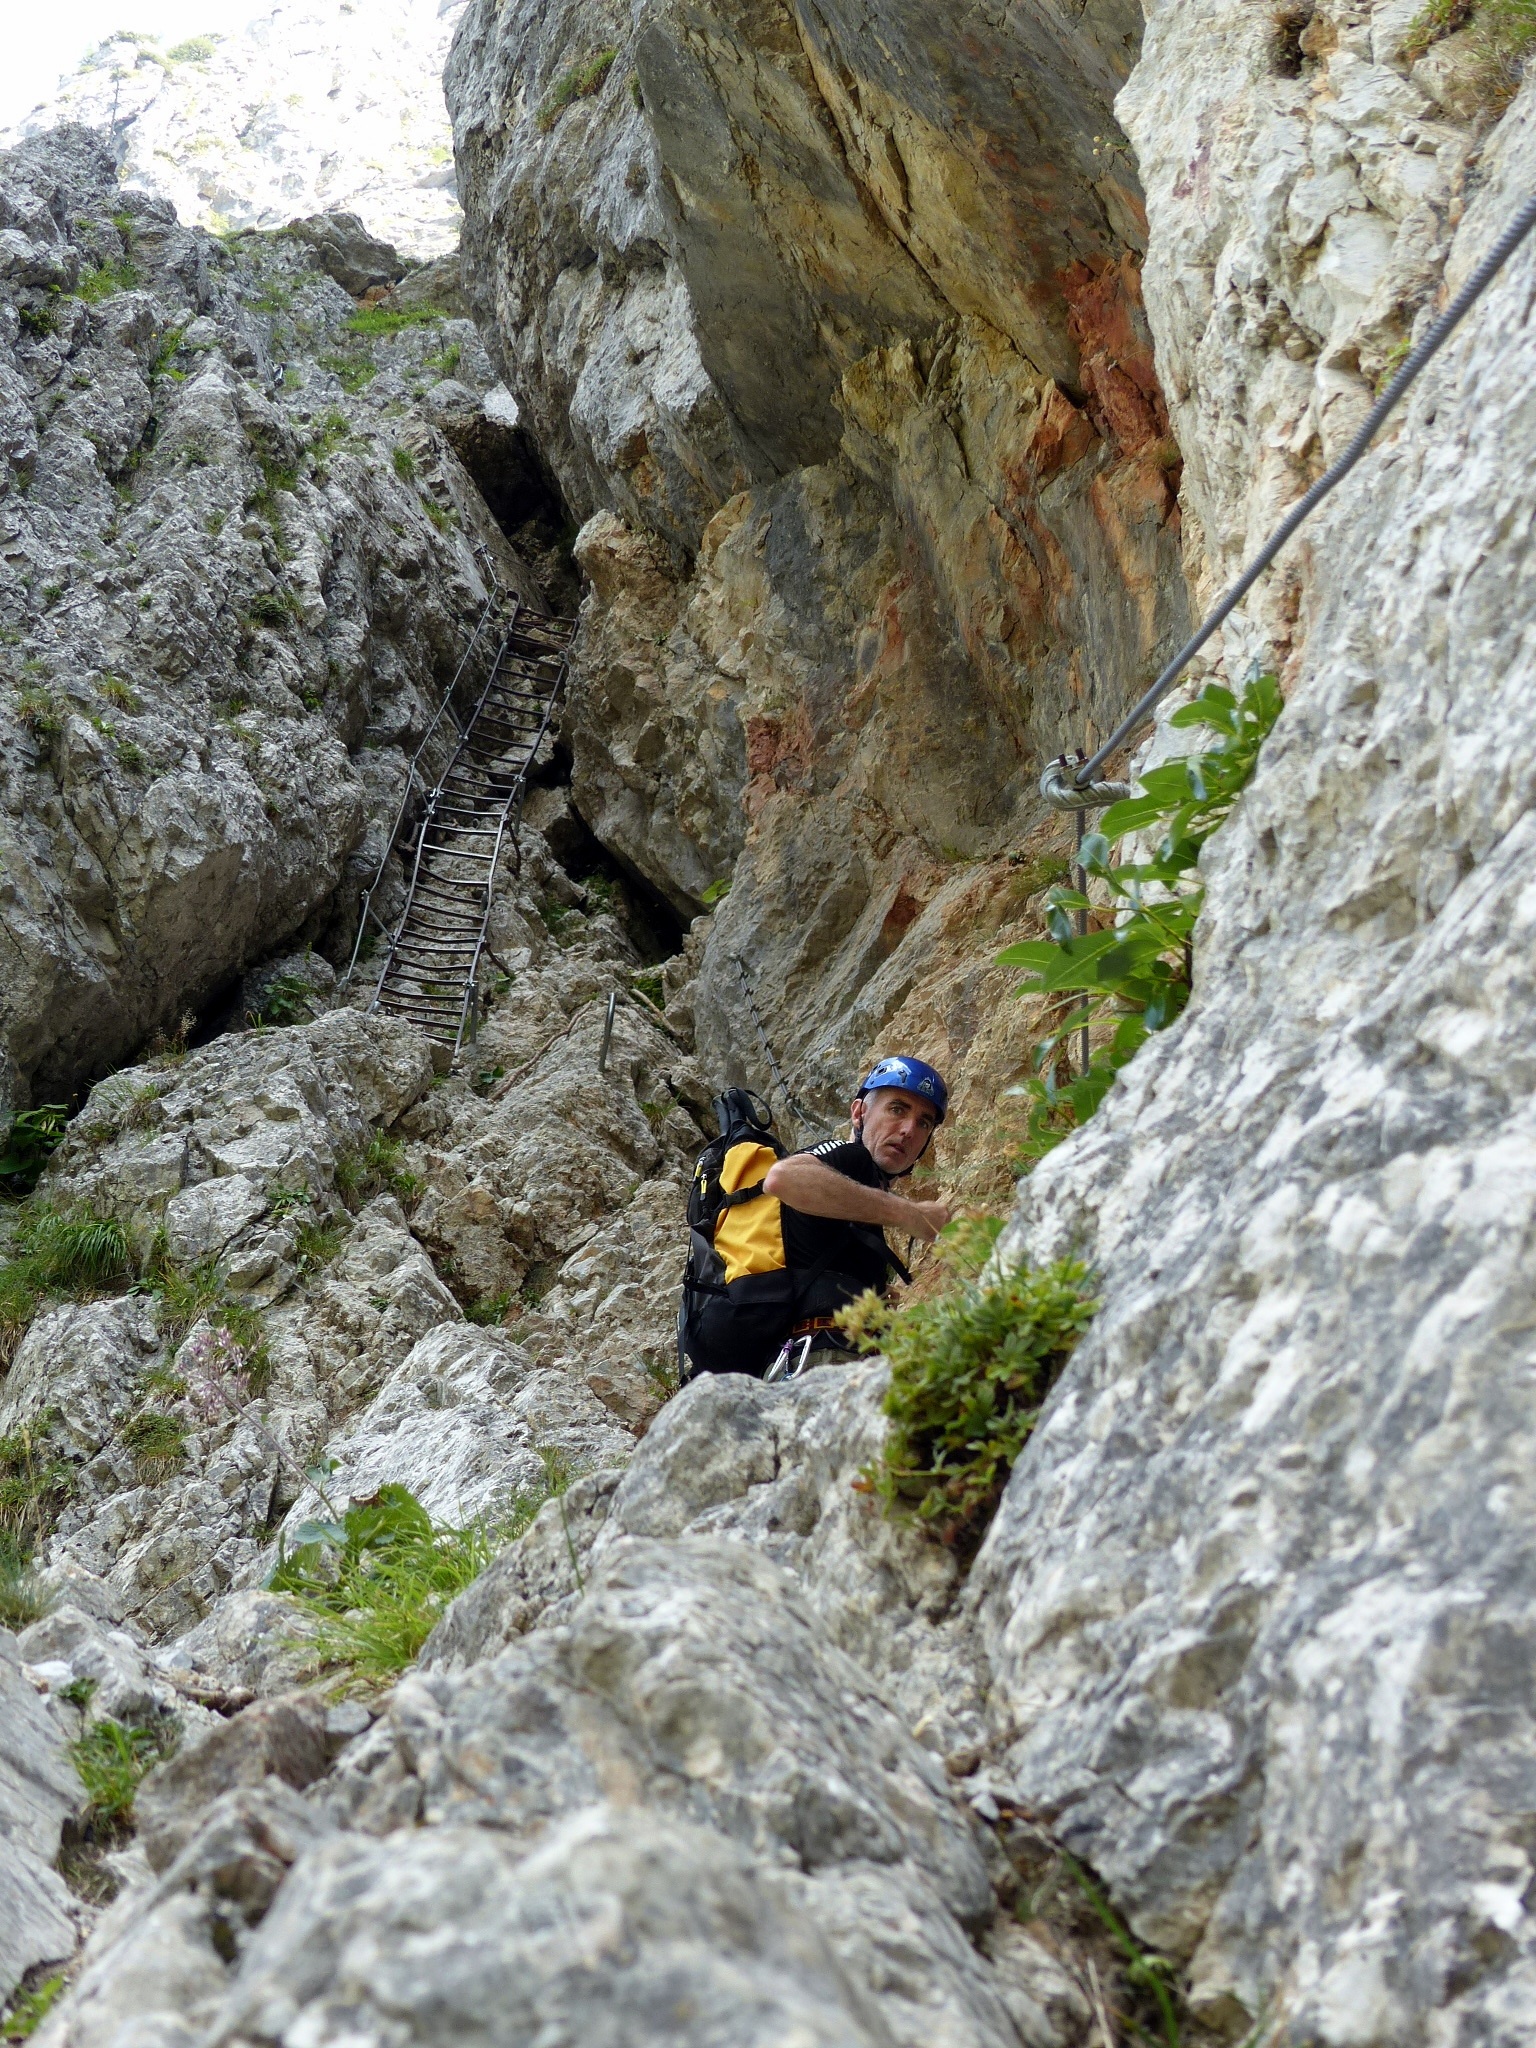
nature, outdoor, rock, walking, mountain, hiking, trail, adventure, recreation, cliff, climbing, rock climbing, climber, canyon, extreme sport, terrain, ridge, austria, geology, sports, helmet, ravine, wadi, rax, via ferrata, back pack, outdoor recreation, sport climbing